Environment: real
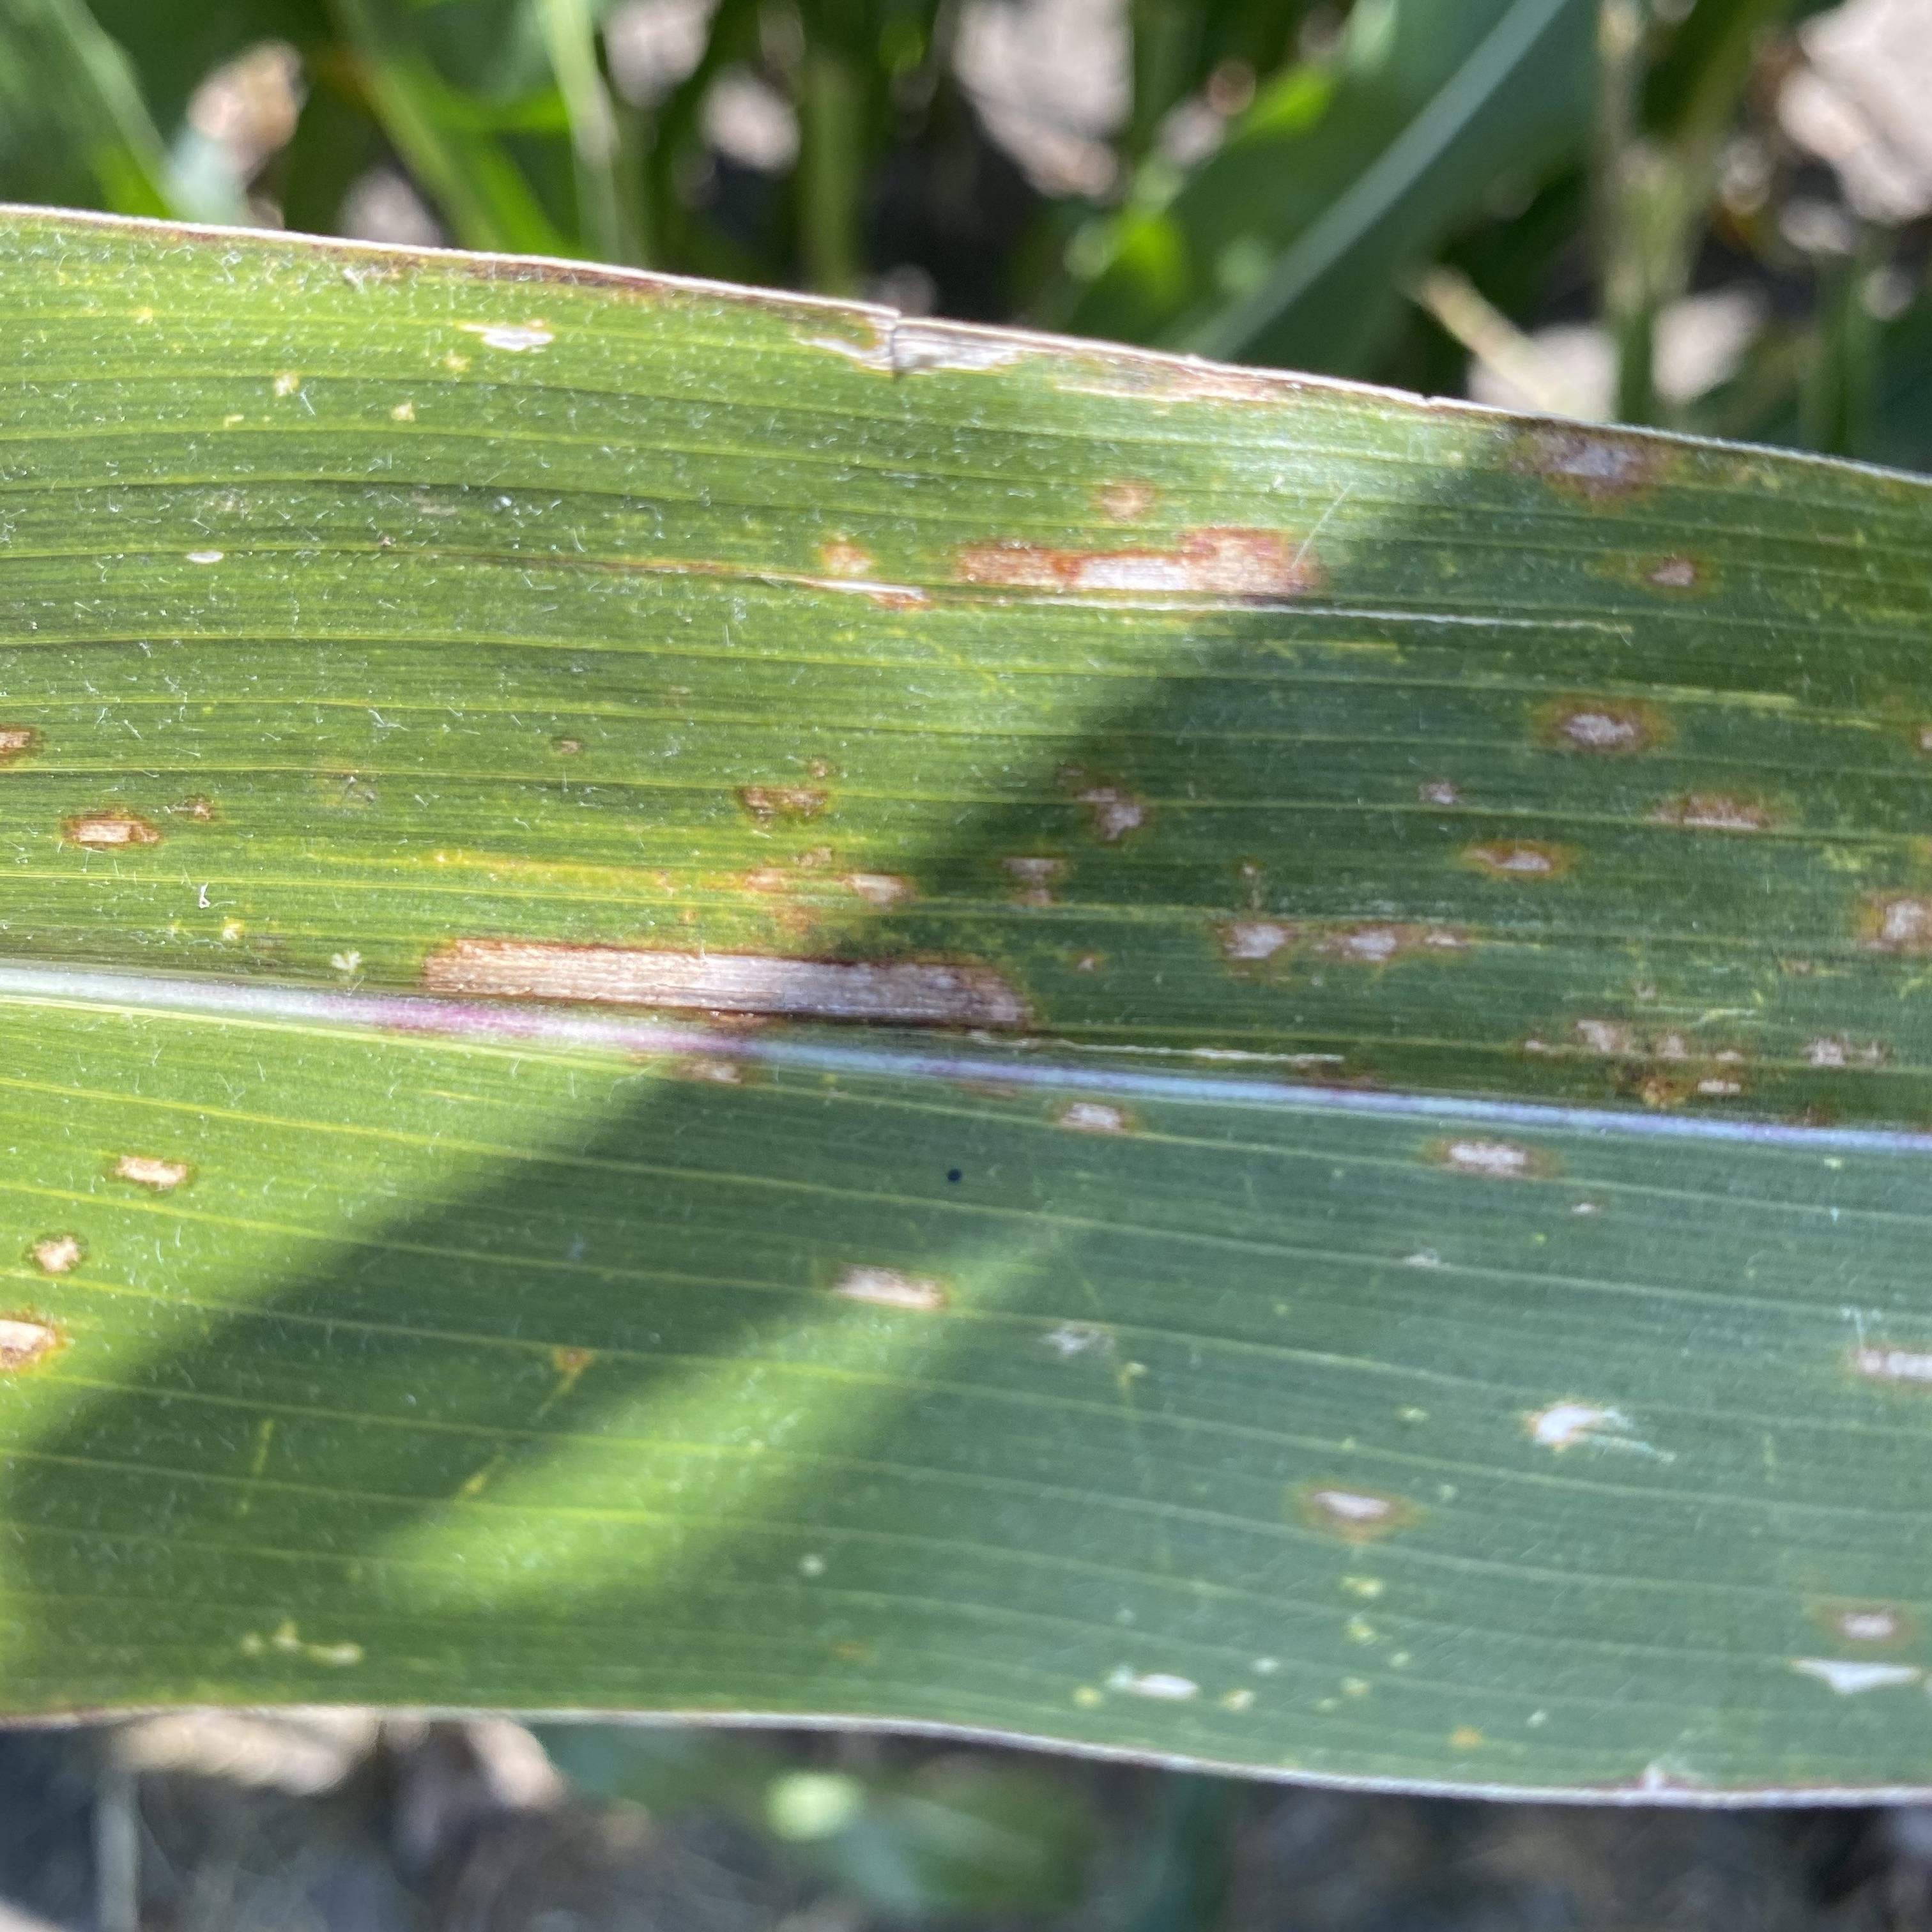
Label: gray_leaf_spot